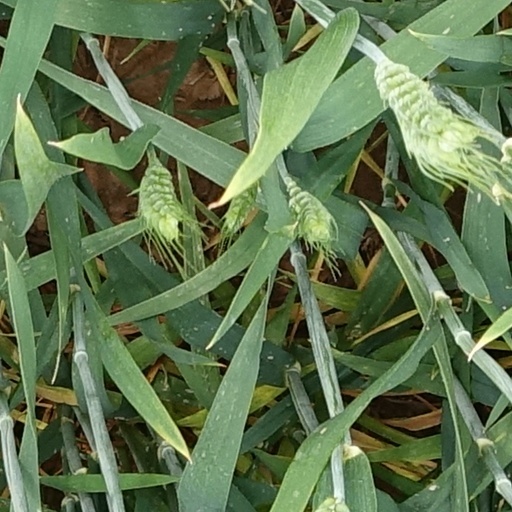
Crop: wheat